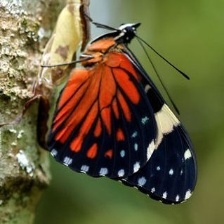
Species: RED CRACKER